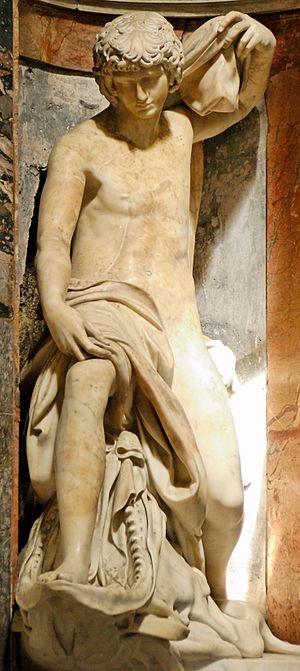
Jonas et le gros poisson, avec la tête de l'Antinoüs Farnèse. Marbre, dessiné par Raphaël et exécuté par Lorenzetto (1522-1527), chapelle Chigi de l'église Santa Maria del Popolo à Rome.
Lorenzo Lotti, né Lorenzo di Lodovico di Guglielmo dit Lorenzetto est un orfèvre, sculpteur et architecte florentin. Il fut l'élève de Raphaël et de Verrocchio et l'époux de la sœur du peintre Giulio Romano. Giorgio Vasari lui consacre un chapitre dans ses Vies des meilleurs peintres, sculpteurs et architectes.